Gobbledok

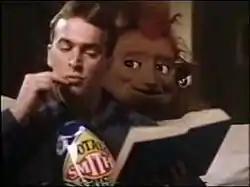
The Gobbledok stalking some Smiths chips.

The Gobbledok is a fictitious television character used to promote The Smith's Snackfood Company brand potato chips in Australia. A light brown alien from "Dok the Potato Planet", the Gobbledok was known for its multi-colored mohawk hairstyle, its obsession for eating Smith's potato chips, and its catchphrase "chippie, chippie, chippie!"